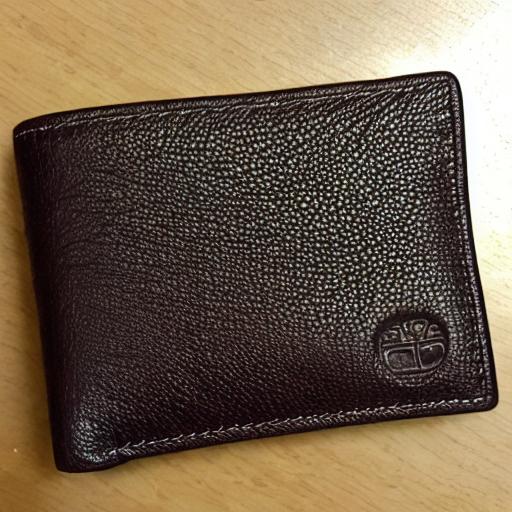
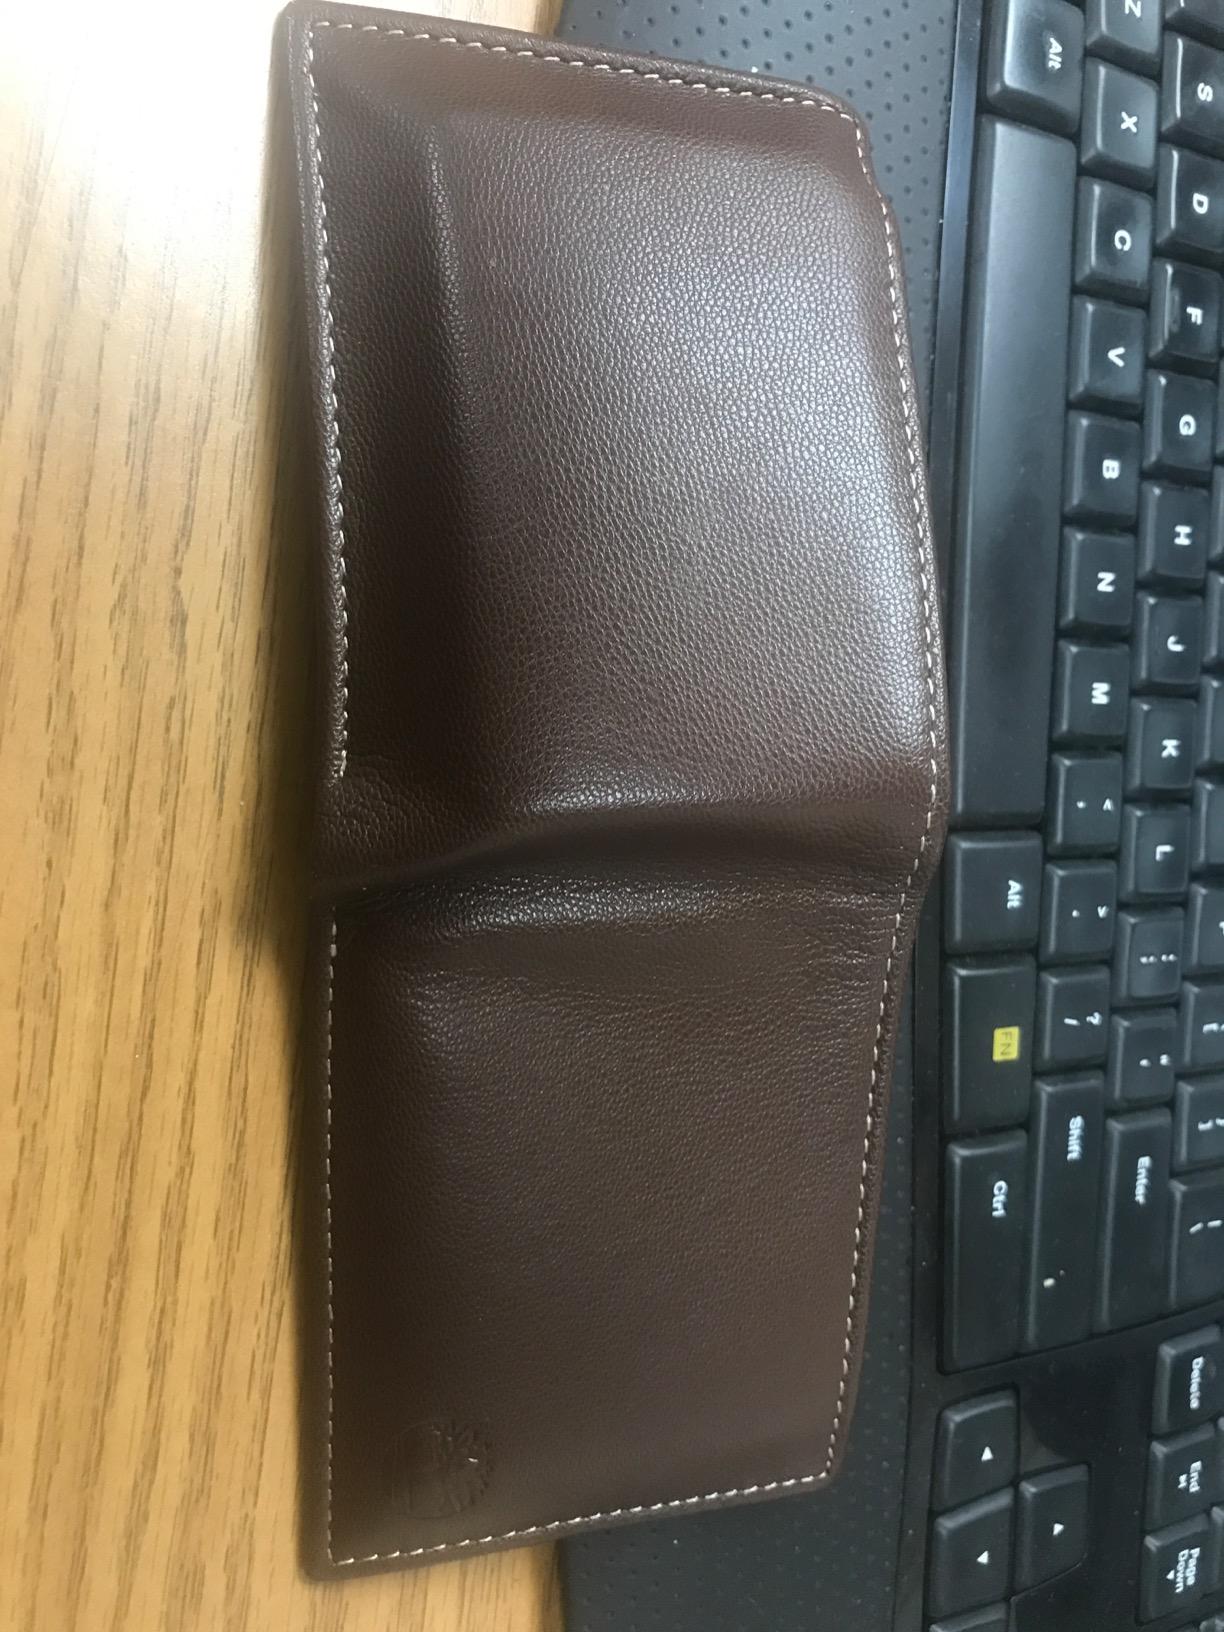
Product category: accessories_wallet
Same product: no